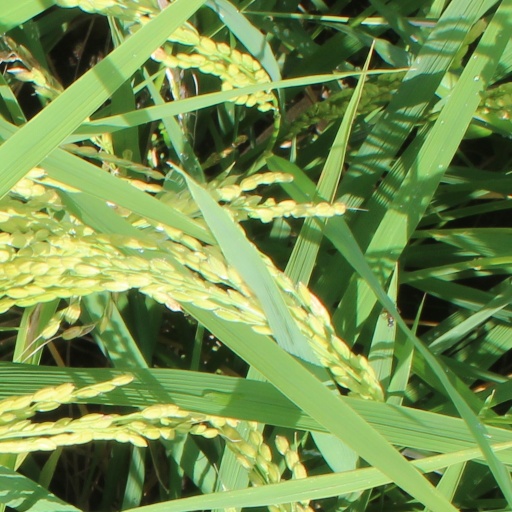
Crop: rice